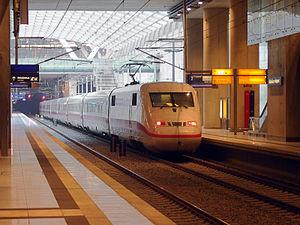
La gare de l'aéroport de Cologne/Bonn est la troisième plus grande gare ferroviaire de la ville allemande de Cologne. Elle connecte l'Aéroport de Cologne avec les plus importantes villes d'Allemagne grâce à l'ICE.